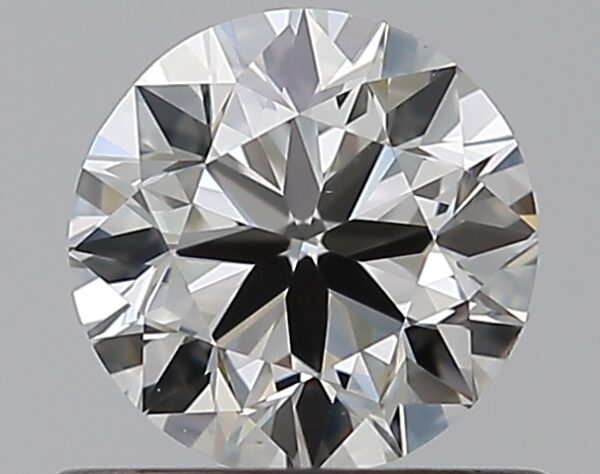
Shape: round
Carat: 0.59
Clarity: VS1
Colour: I
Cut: VG
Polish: EX
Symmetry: VG
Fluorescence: N
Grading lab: GIA
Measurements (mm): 5.26 x 5.32 x 3.31